New Zealand rock wren

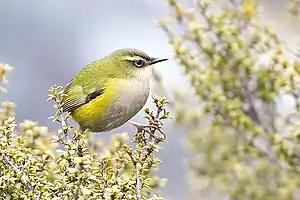
"Xenicus gilviventris", showing distinctive green, yellow, and grey colouring.

The rock wren is a very small, almost tailless bird that prefers to hop and run on its long legs, and uses its rounded wings to fly only short distances. It's body length is typically about . Males weigh around 16 g, females 20 g. Males are greenish with yellow flanks and a pale underside, females tend to be browner, although the degree of difference between the sexes varies geographically.